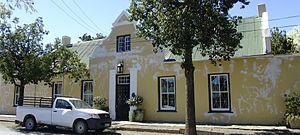
Cradock est une commune d'Afrique du Sud située dans la province du Cap-Oriental dans la vallée de la Great Fish River, autrefois frontière orientale de la colonie du Cap.